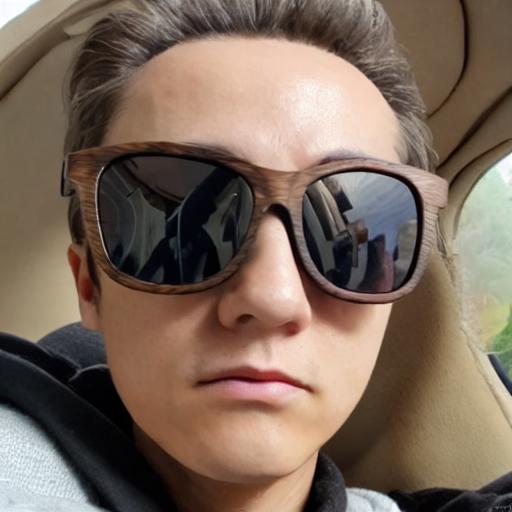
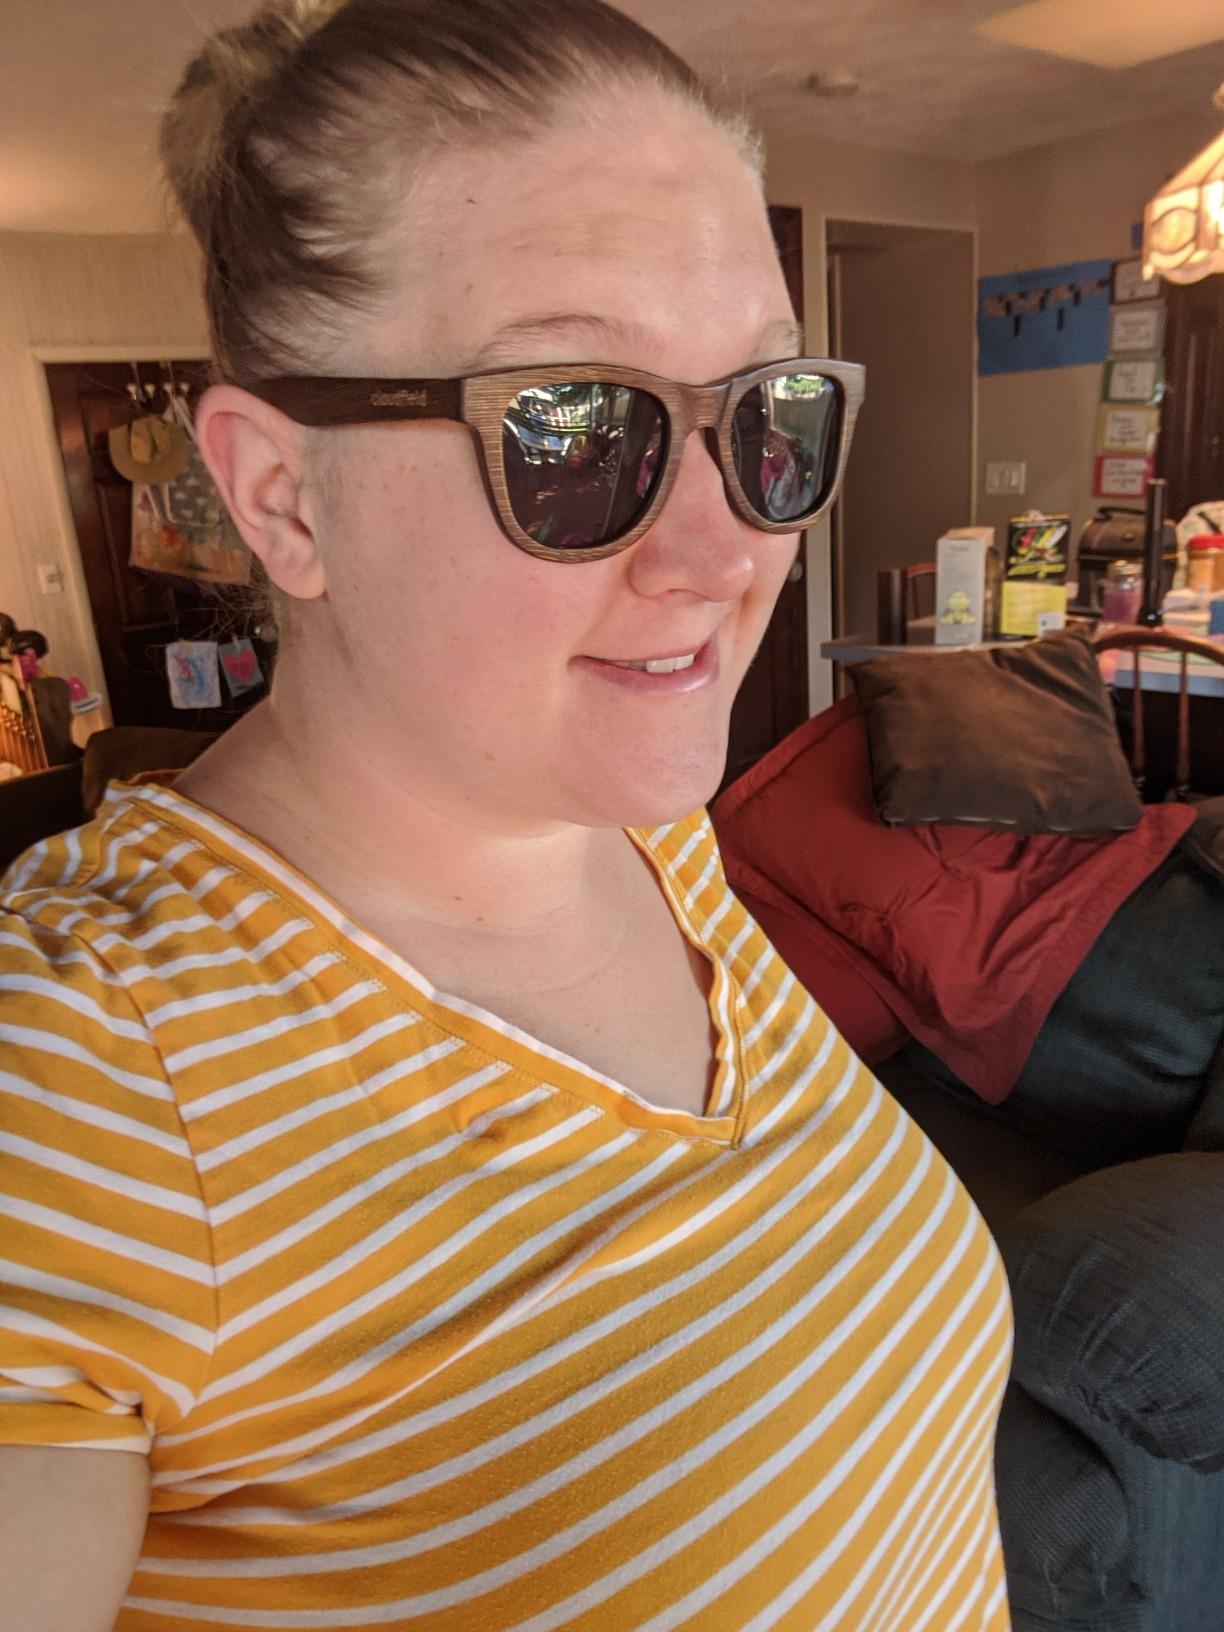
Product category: accessories_sunglasses
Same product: no